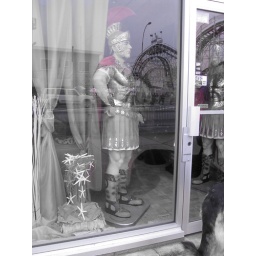
A mannequin in a flower shop with the reflection of the Cyclone through the window